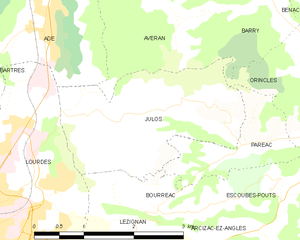
Julos est une commune française située dans le département des Hautes-Pyrénées, en région Occitanie.